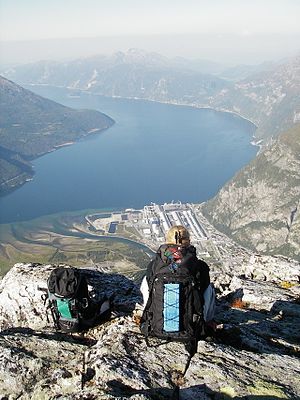
Sunndalsfjorden
Inderste del af Sunndalsfjorden og Sunndalsøra.
Inderste del af Sunndalsfjorden og Sunndalsøra.
Sunndalsfjorden er en fjord i Sunndal kommune i Møre og Romsdal fylke i Norge. Fjorden er en fortsættelse af Tingvollfjorden, og går fra kommunegrænsen ved Ballsneset ind til kommunecenteret Sunndalsøra. Nogen ganger kaldes begge fjordene under et for Sunndalsfjorden. Den egentlige Sunndalsfjorden er 17 kilometer lang, mens længden sammen med Tingvollfjorden er 55 kilometer.